Yael Hollenberg

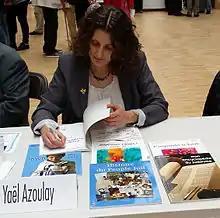
Yael Hollenberg at the dedication of the Carreau du Temple in 2015

Yael Hollenberg, born on March 2, 1969 (Age ) in Thiais, is a French author of educational books.